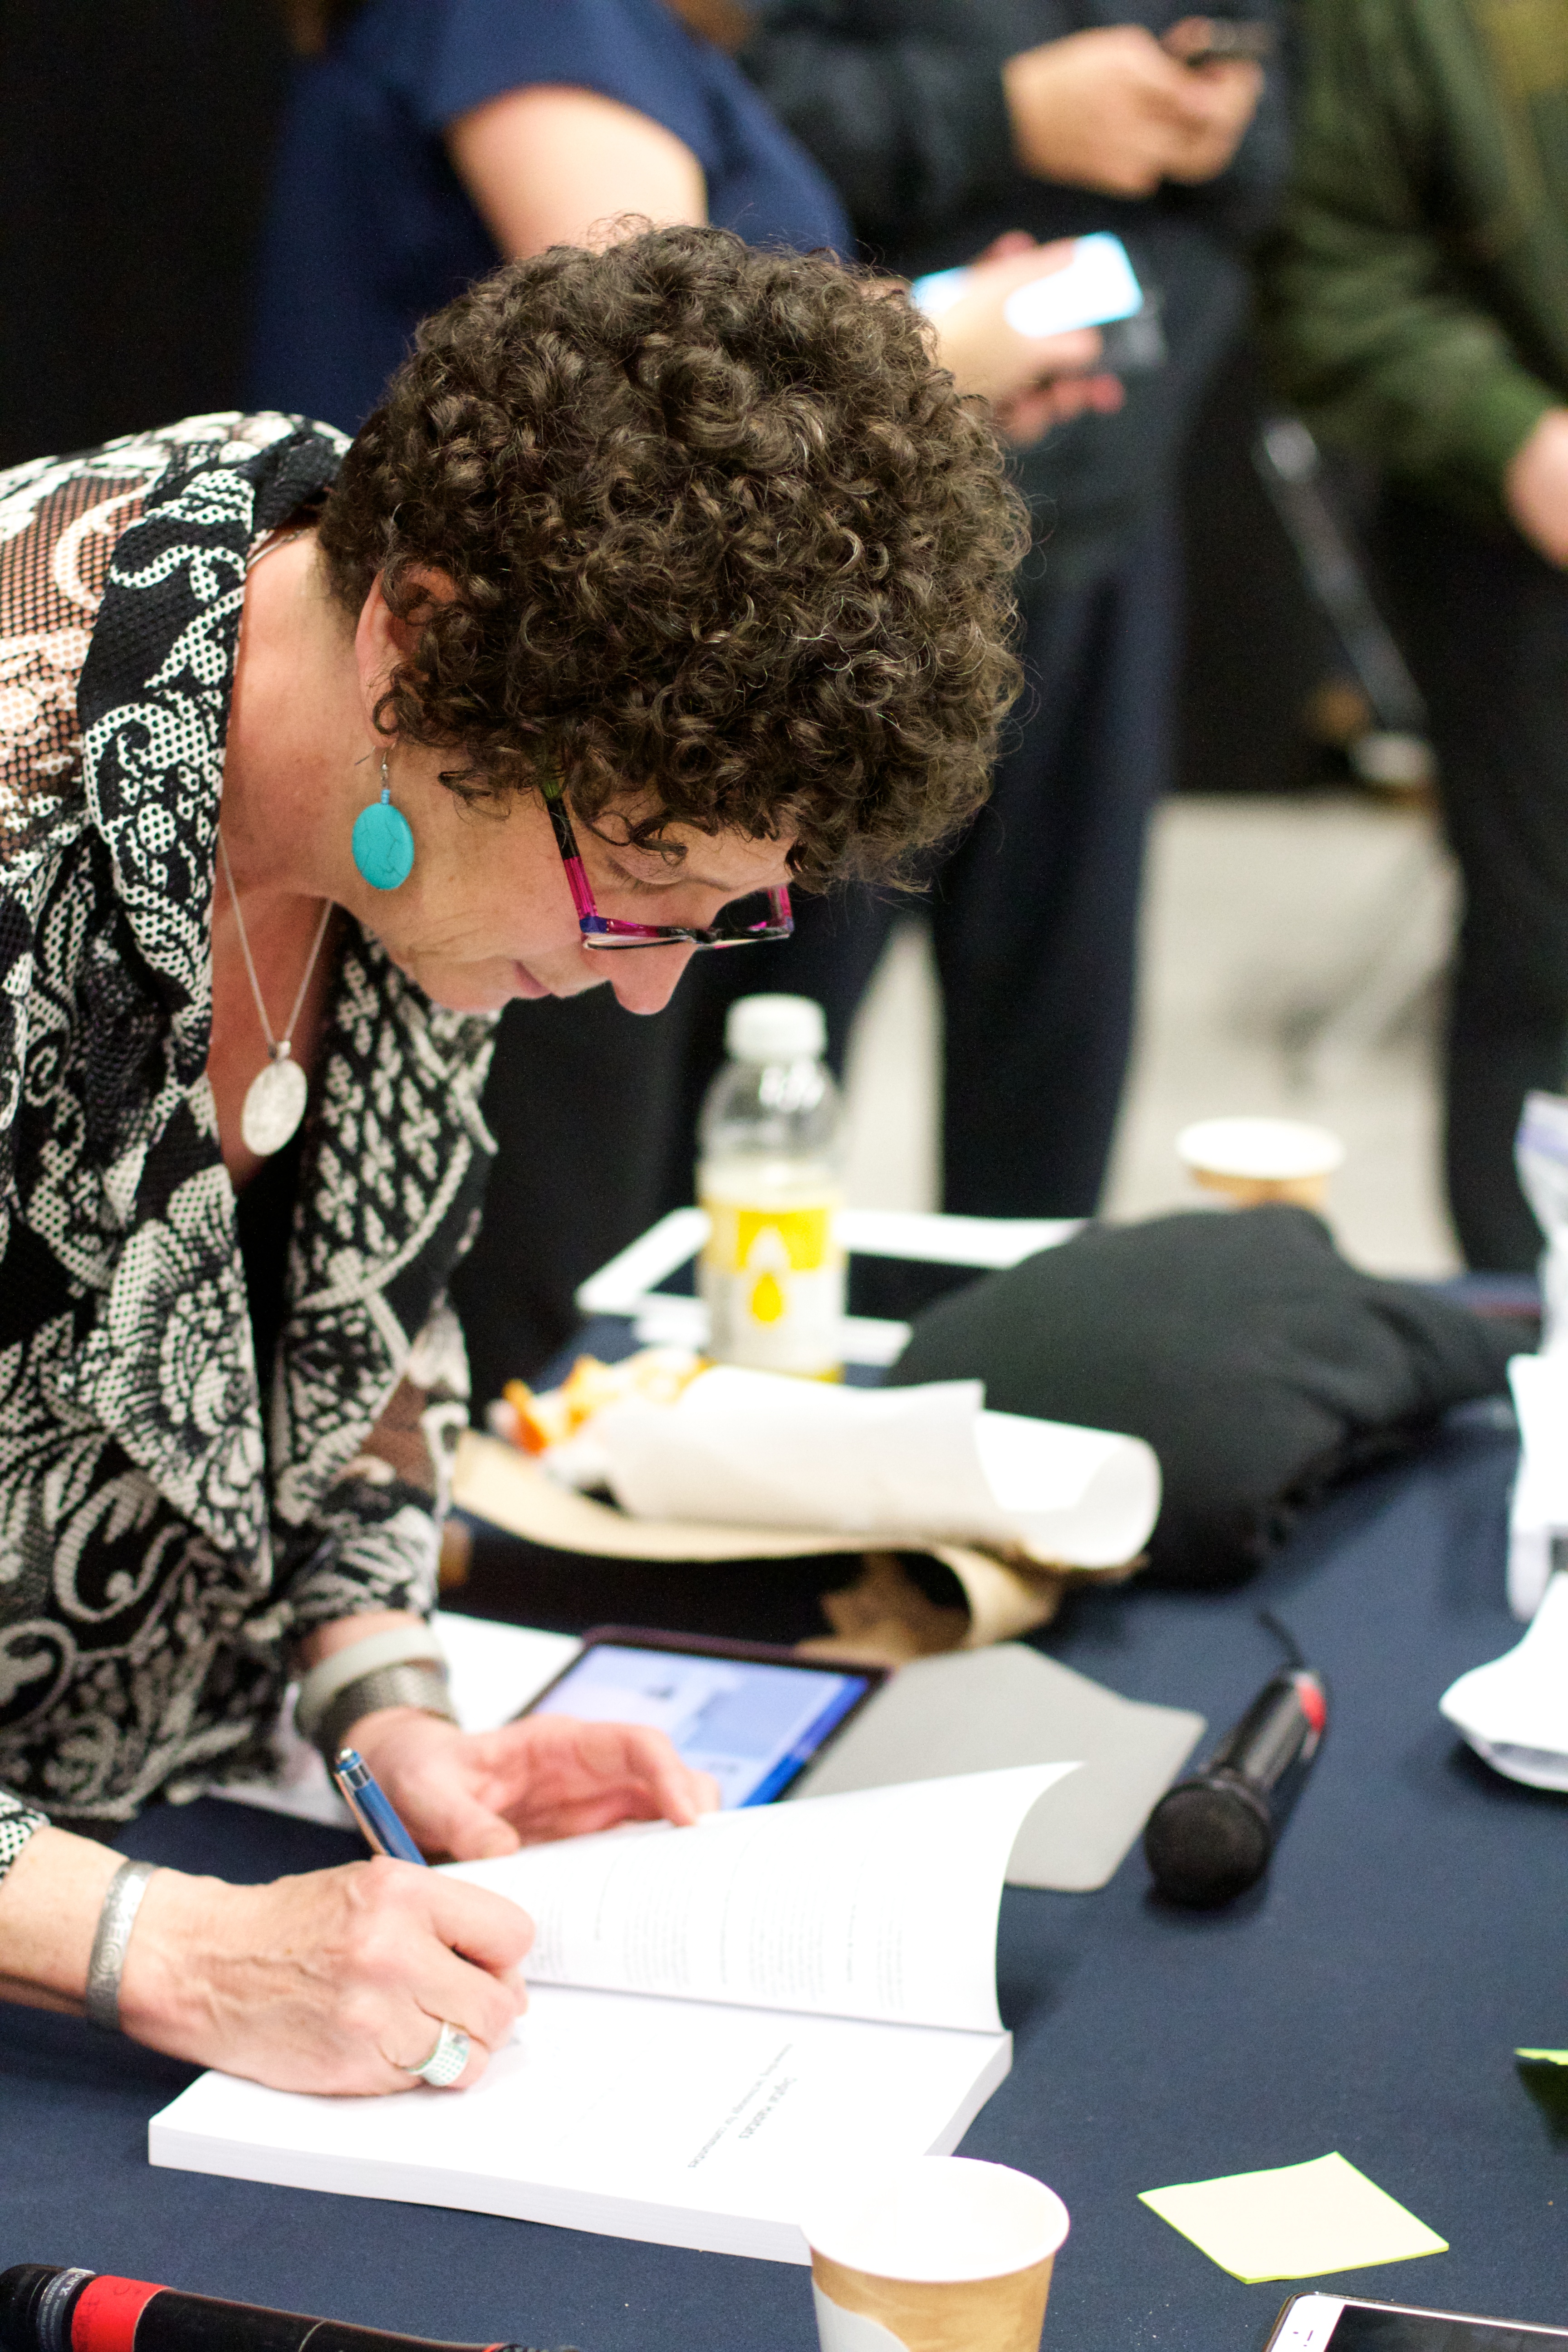
design, udgagora